Simone Gozzi

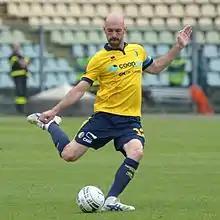
Gozzi in 2015

Simone Gozzi (born 13 April 1986) is an Italian footballer who plays as a right-back.